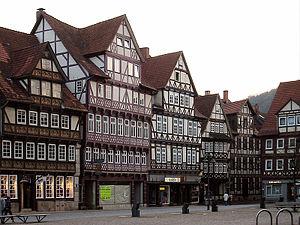
En architecture et construction, le terme saillie ou saillie d'architecture désigne une avance qu'ont les membres, ornements ou moulures au-delà du « nu » des murs, comme pilastres, chambranles, plinthes, archivoltes, corniches, balcons, appuis.
En maçonnerie, l'encorbellement ou assise en encorbellement, désigne toute saillie qui porte à faux au nu d'un mur, formée par une ou plusieurs pierres posées l'une sur l'autre, et plus saillantes les unes que les autres. Le principe de l'encorbellement permet de construire des voûtes ou des arcs dits « en encorbellement », plus facilement que l'arc en plein cintre qui fait appel à des cintres en bois.
Hannoversch Münden ou simplement Münden est une ville allemande située en Basse-Saxe, dont le nom officiel est maintenant Hann. Münden.